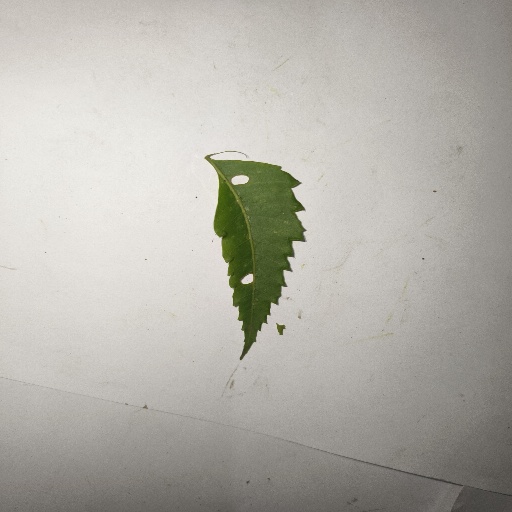
Species: Neem
Leaf condition: Shot Hole Leaf